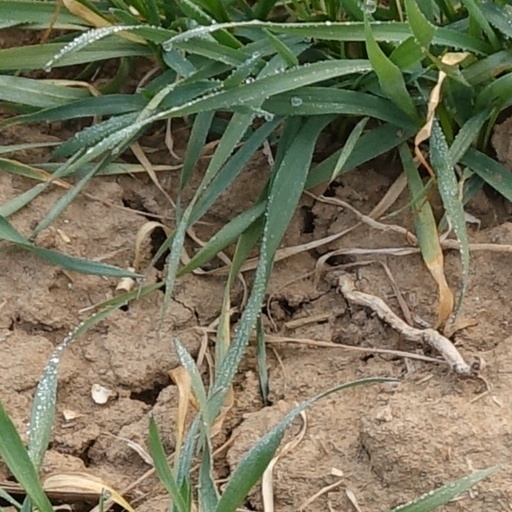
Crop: wheat